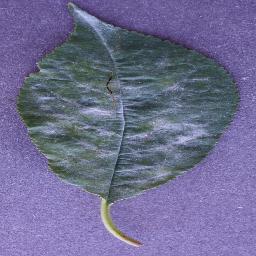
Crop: cherry
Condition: (including_sour)_powdery_mildew